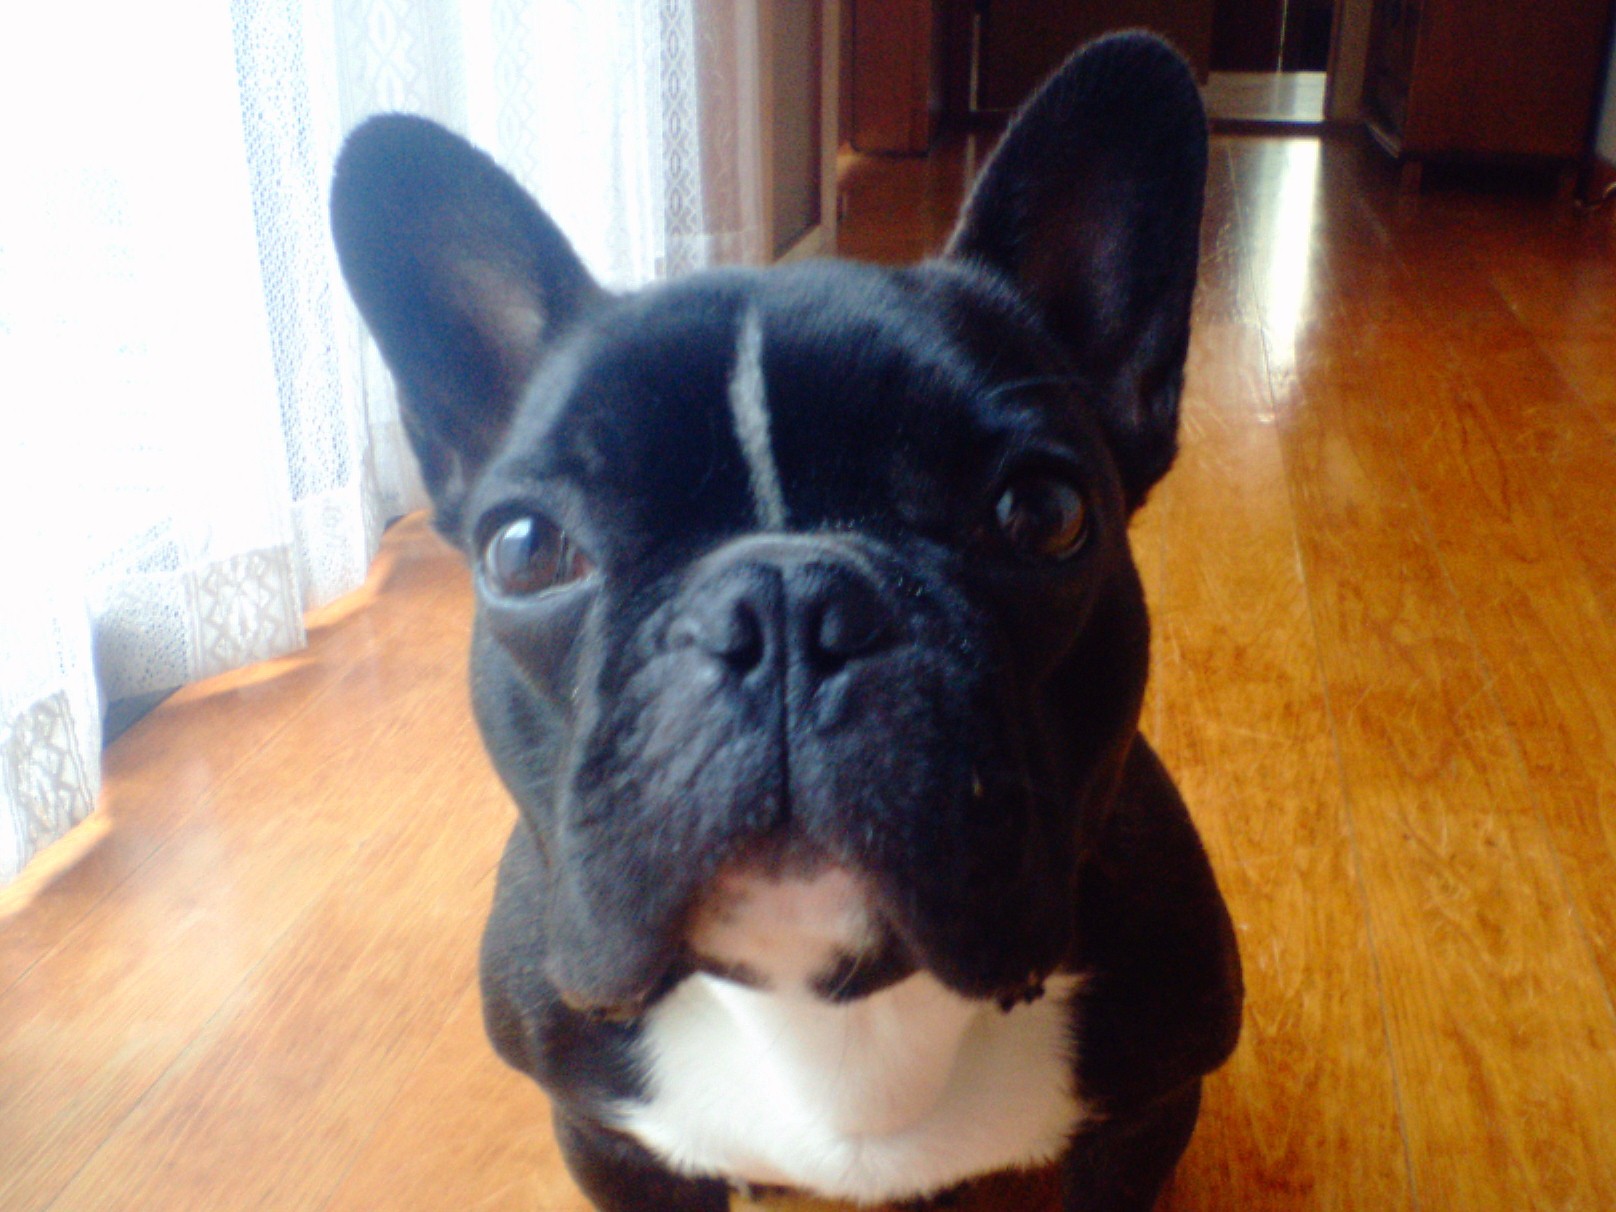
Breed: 1121-n000002-French_bulldog